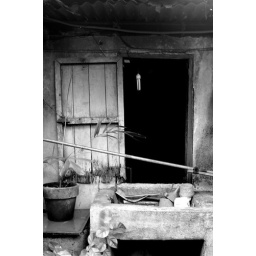
Part of our house that i love to shoot in black and white.